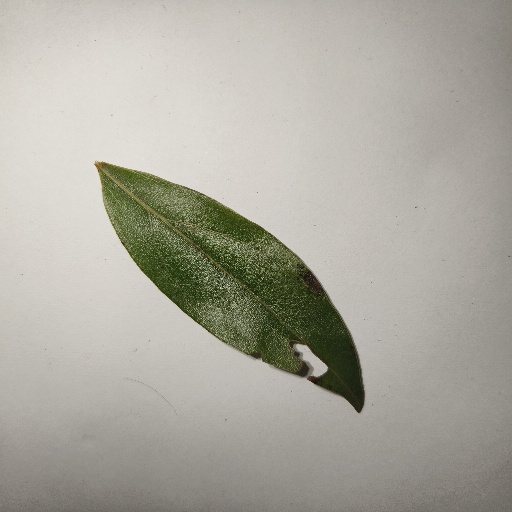
Species: Camphor
Leaf condition: Shot Hole